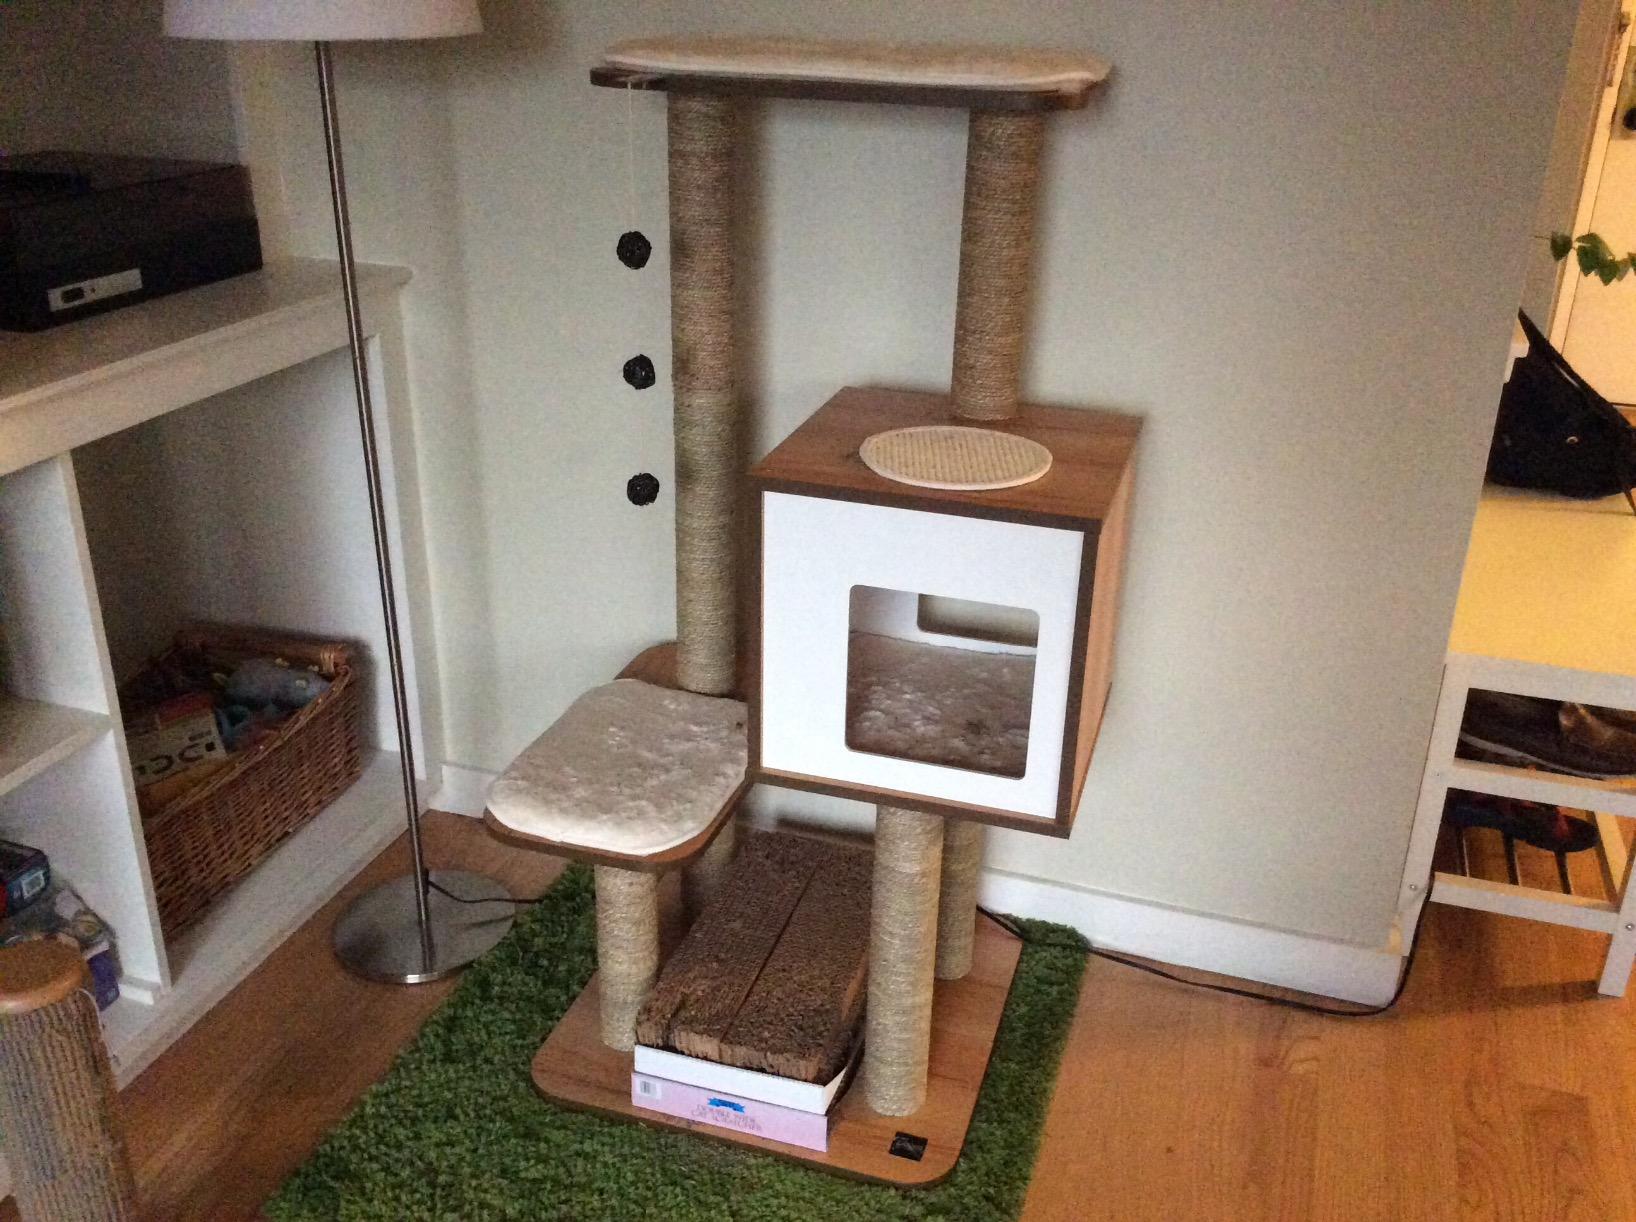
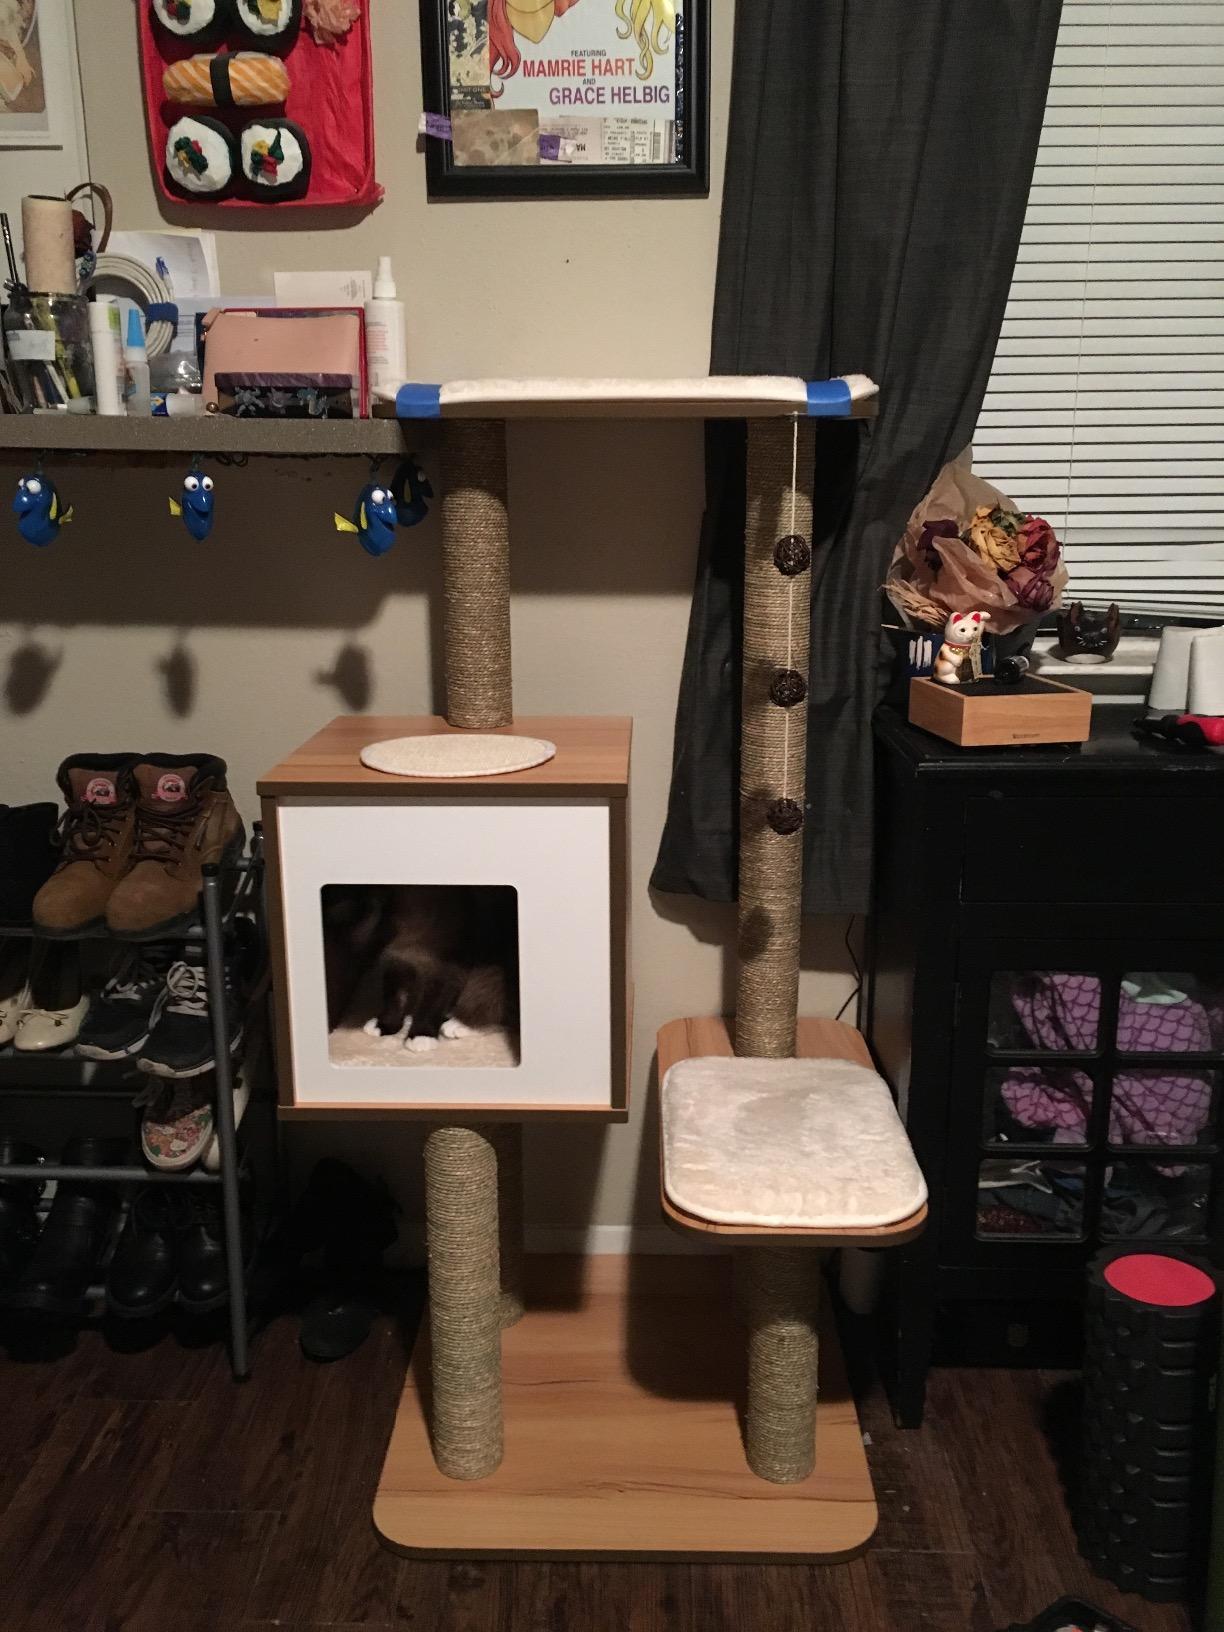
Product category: items_cat tree
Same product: yes